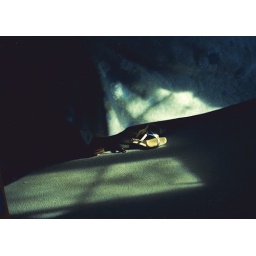
A woman's shoe under the bed in a late afternoon light.